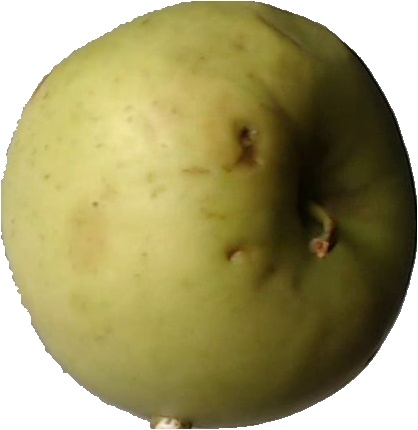
Label: apple_golden_3